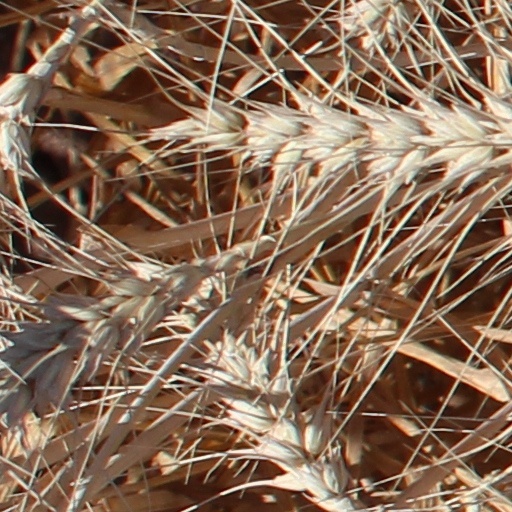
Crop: wheat